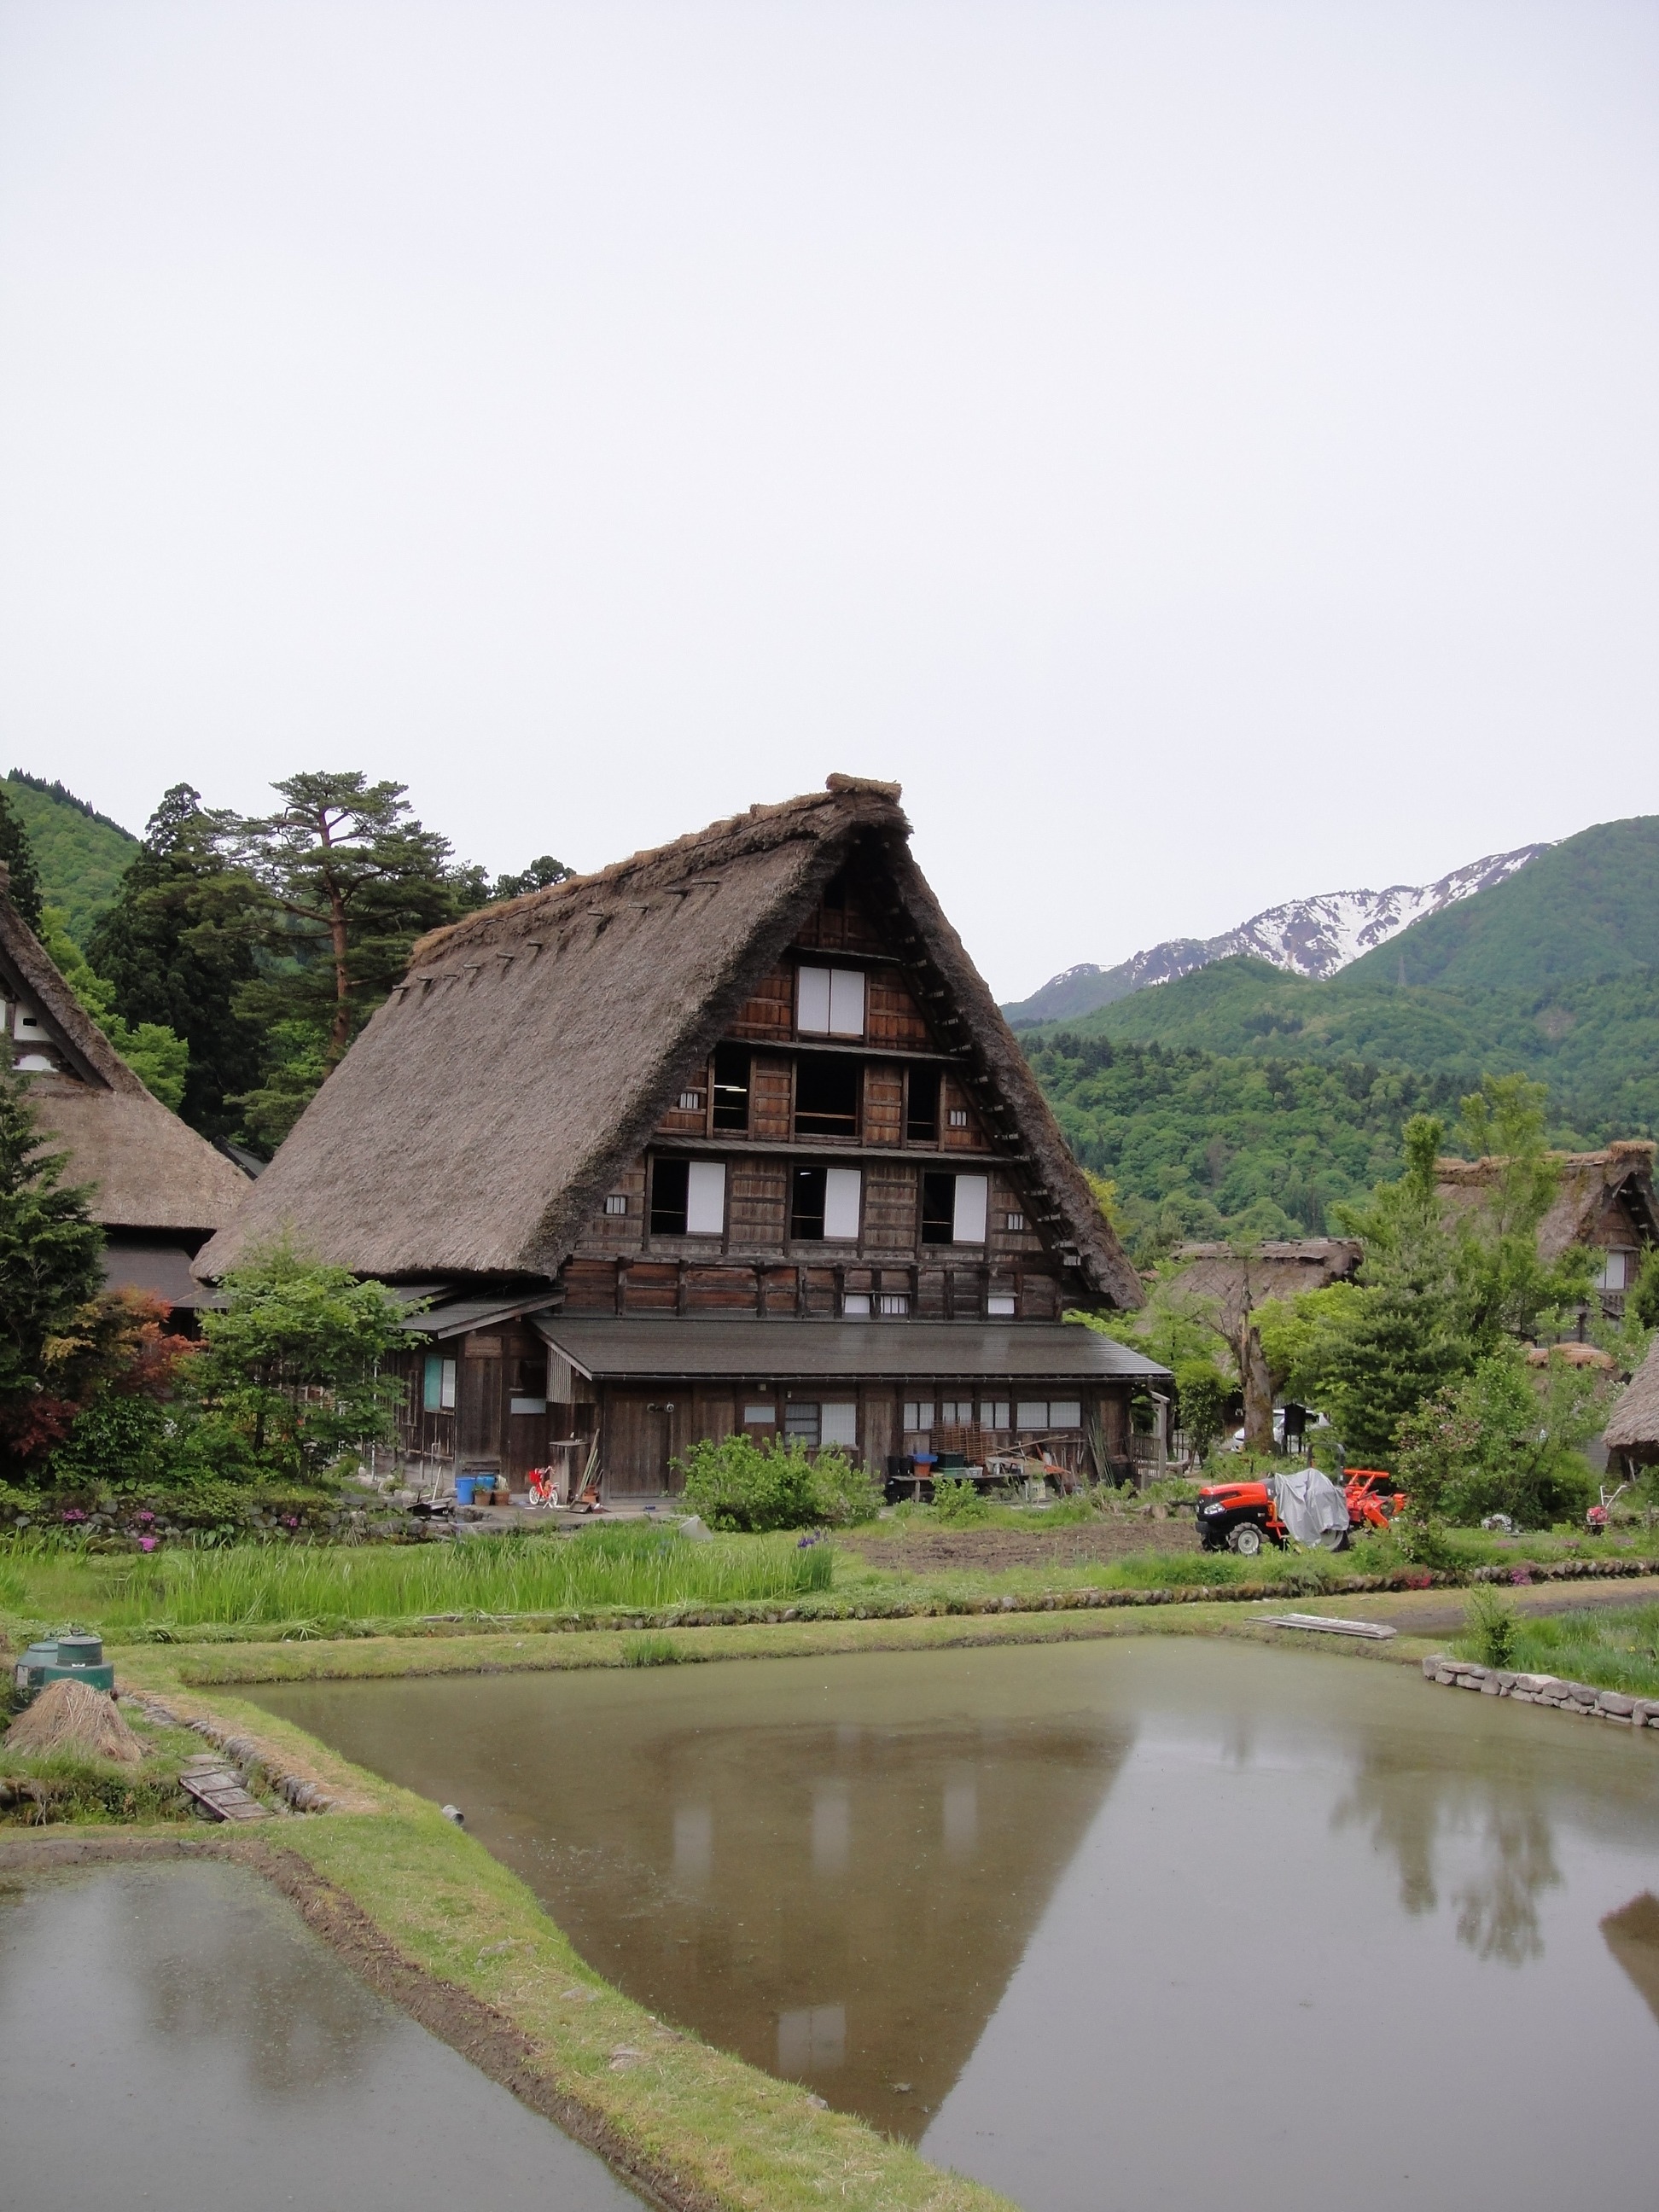
house, river, vacation, travel, village, tourism, rural area, gassho village, northern continental, shirakawa xiang